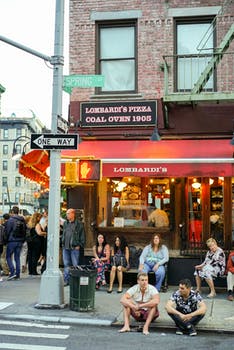
Label: No Watermark